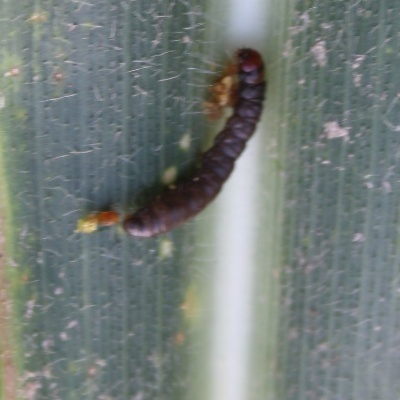
Crop: Maize
Condition: fall armyworm